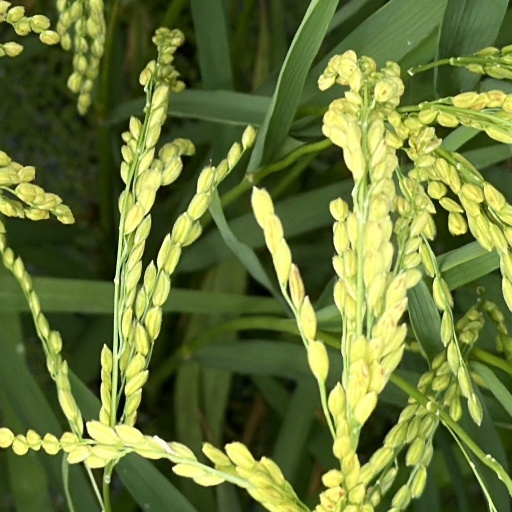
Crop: rice